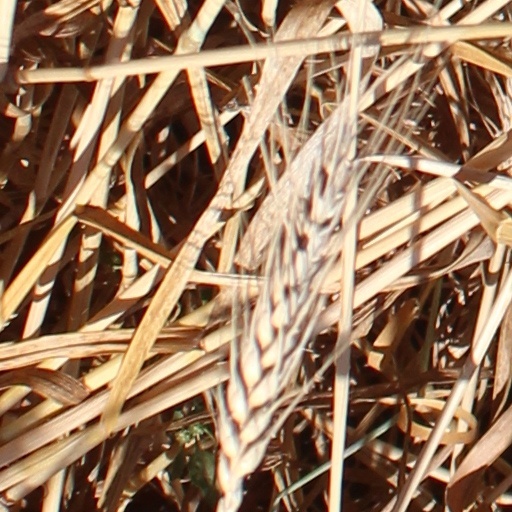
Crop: wheat